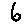
Label: 6